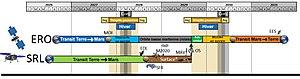
Planning de la mission de retour d'échantillons martiens (version francaise) scénario d'avril 2020 source
Mars 2020 est une mission spatiale d'exploration de la planète Mars développée par le JPL, établissement de l'agence spatiale américaine. La mission consiste à déployer l'astromobile Perseverance sur le sol martien pour étudier sa surface. Mars 2020 constitue la première d'une série de trois missions dont l'objectif final est de ramener des échantillons du sol martien sur Terre pour permettre leur analyse. Ce projet, considéré comme prioritaire par la communauté scientifique depuis plusieurs décennies, n'avait jamais reçu d'implémentation du fait de son coût, de ses difficultés techniques et du risque d'échec élevé. Pour remplir les objectifs de sa mission l'astromobile doit prélever une quarantaine de carottes de sol et de roches sur des sites sélectionnés à l'aide des instruments embarqués. Le résultat de ces prélèvements doit être déposé par l'astromobile sur des emplacements soigneusement repérés en attendant d'être ramenés sur Terre par une future mission étudiée conjointement par la NASA et l'Agence spatiale européenne. Selon le planning élaboré par les deux agences, le retour sur Terre est prévu pour 2031 sous réserve de son financement.
Une mission de retour d'échantillons martiens est une mission spatiale qui a pour objectif la collecte d'échantillons de sol martien et leur retour sur Terre à des fins d'analyse. Ce type de mission est classée en tête des priorités de l'exploration du Système solaire par les scientifiques depuis une trentaine d'années. Seuls des échantillons du sol de Mars, soigneusement sélectionnés sur place pour leur intérêt potentiels tout en disposant du contexte géologique, permettront une fois ramenés sur Terre d'effectuer des analyses poussées grâce aux équipements lourds qui n'existent que sur notre planète et ainsi de fournir des informations permettant de retracer l'histoire de Mars et de déterminer si la vie a existé et sous quelle forme. Mais ce type de mission peine à se concrétiser du fait de son coût, des défis techniques qu'il soulève et des risques d'échec élevés. Plusieurs scénarios font l'objet d'études plus ou moins poussées à partir des années 1980 mais aucune parvient à déboucher sur une réalisation.